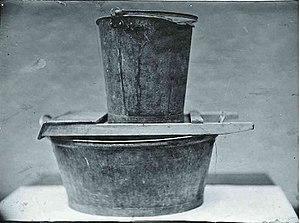
Hilda Nilsson est une tueuse en série suédoise d'Helsingborg qui fut connue sous le nom de « la faiseuse d'anges de Bruks Street ». Elle est considérée comme l'une des tueuses en série les plus célèbres de Suède.